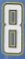
Number: 8